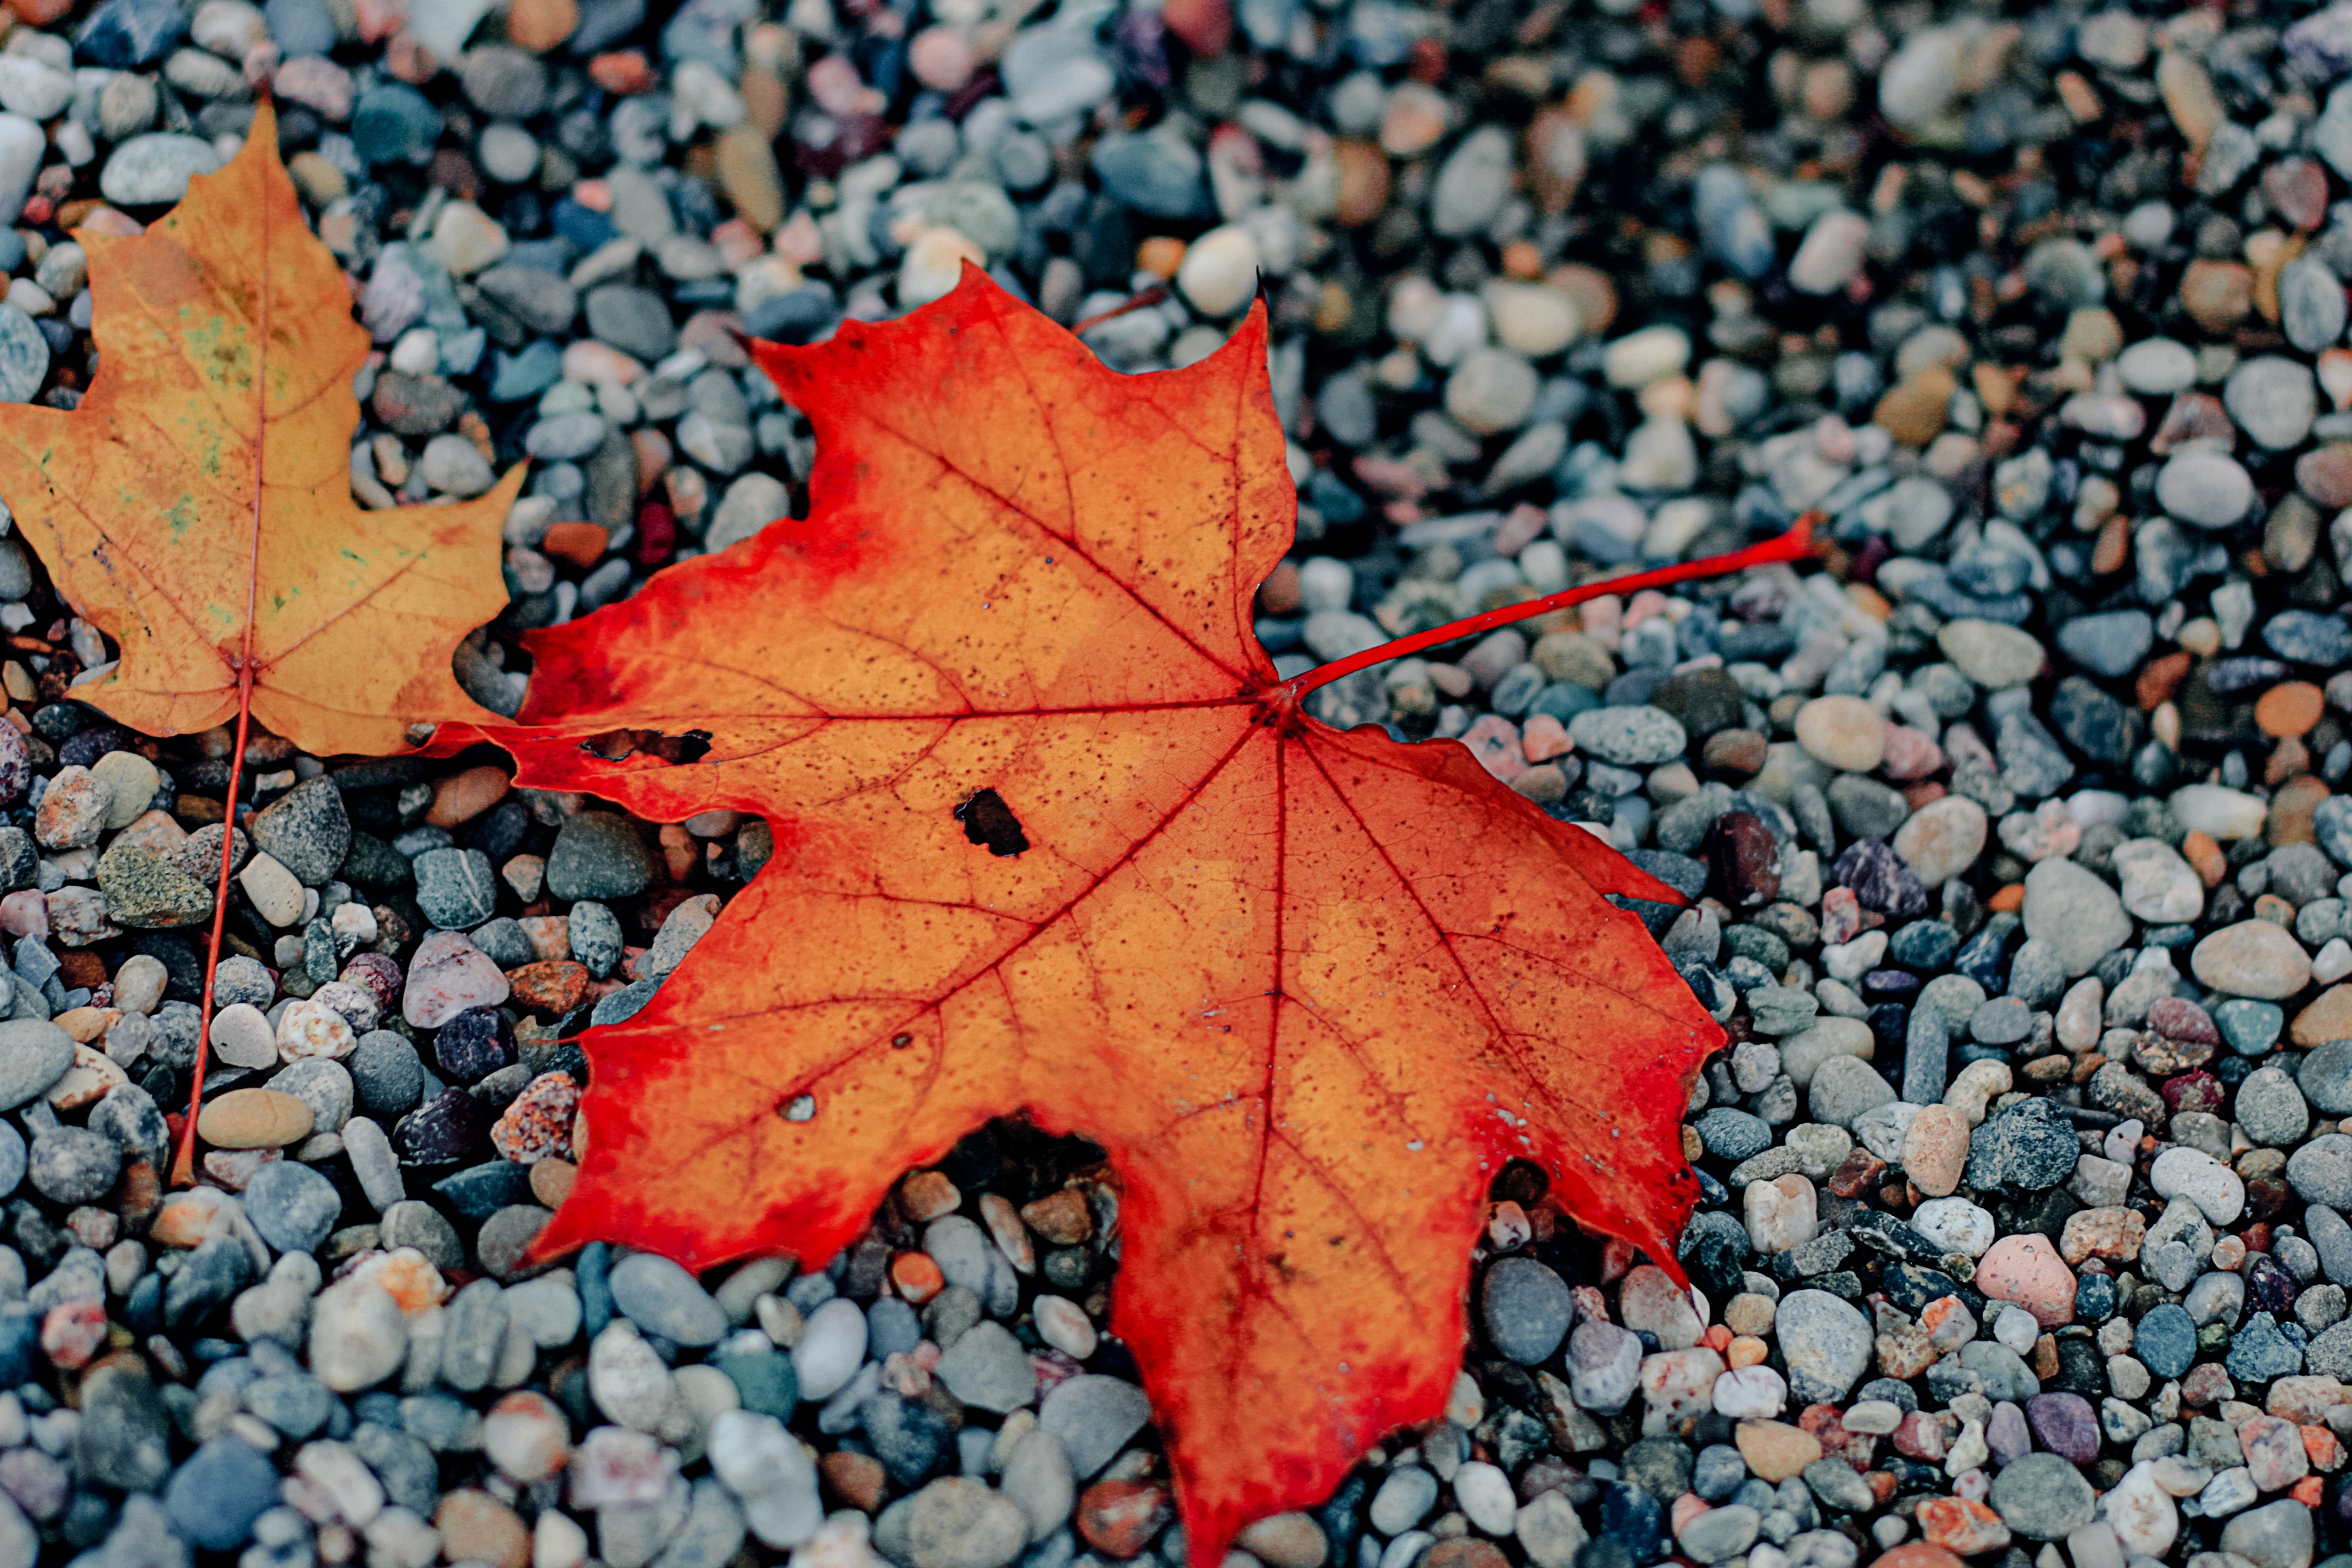
tree, branch, plant, leaf, fall, flower, frost, red, pebble, autumn, soil, season, leafe, maple tree, maple leaf, flowering plant, woody plant, land plant